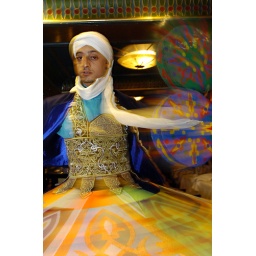
A man wearing the traditional Arabian costume was performing &amp;quot;Sufi dancing&amp;quot; at Pharaoh boat on the Nile river in Cairo.